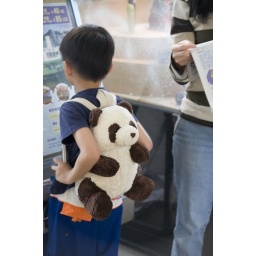
boy with panda bag in the Star Ferry pier